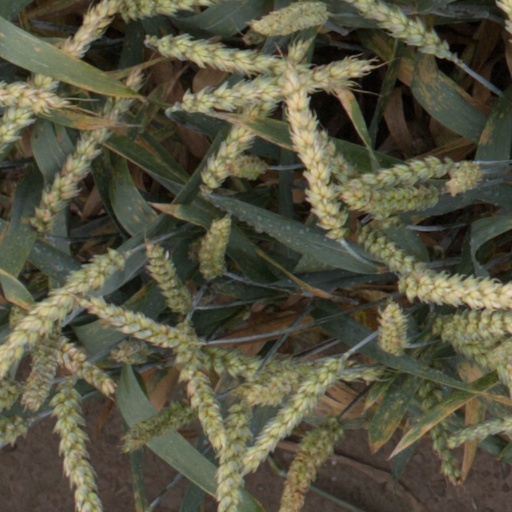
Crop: wheat